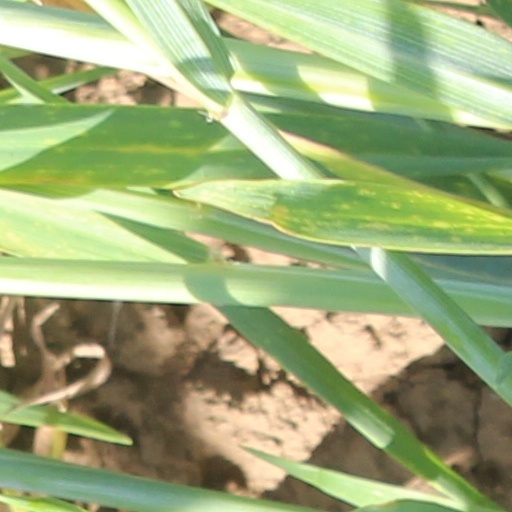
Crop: wheat